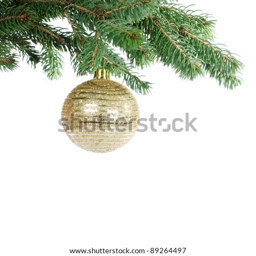
new year toy on a branch